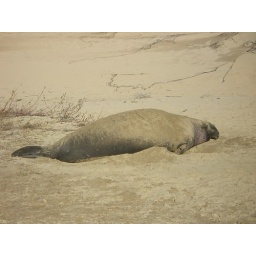
big elephant seal in the sand